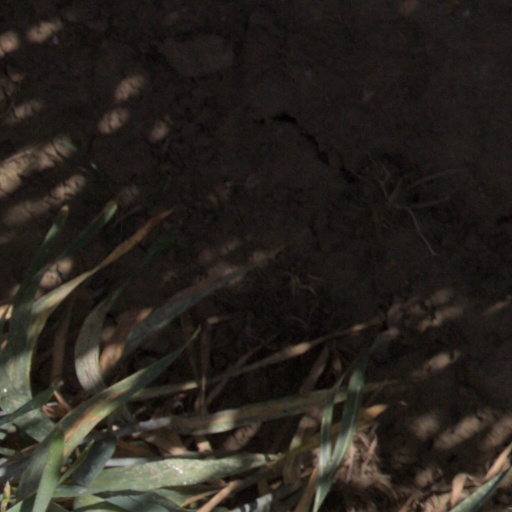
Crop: wheat